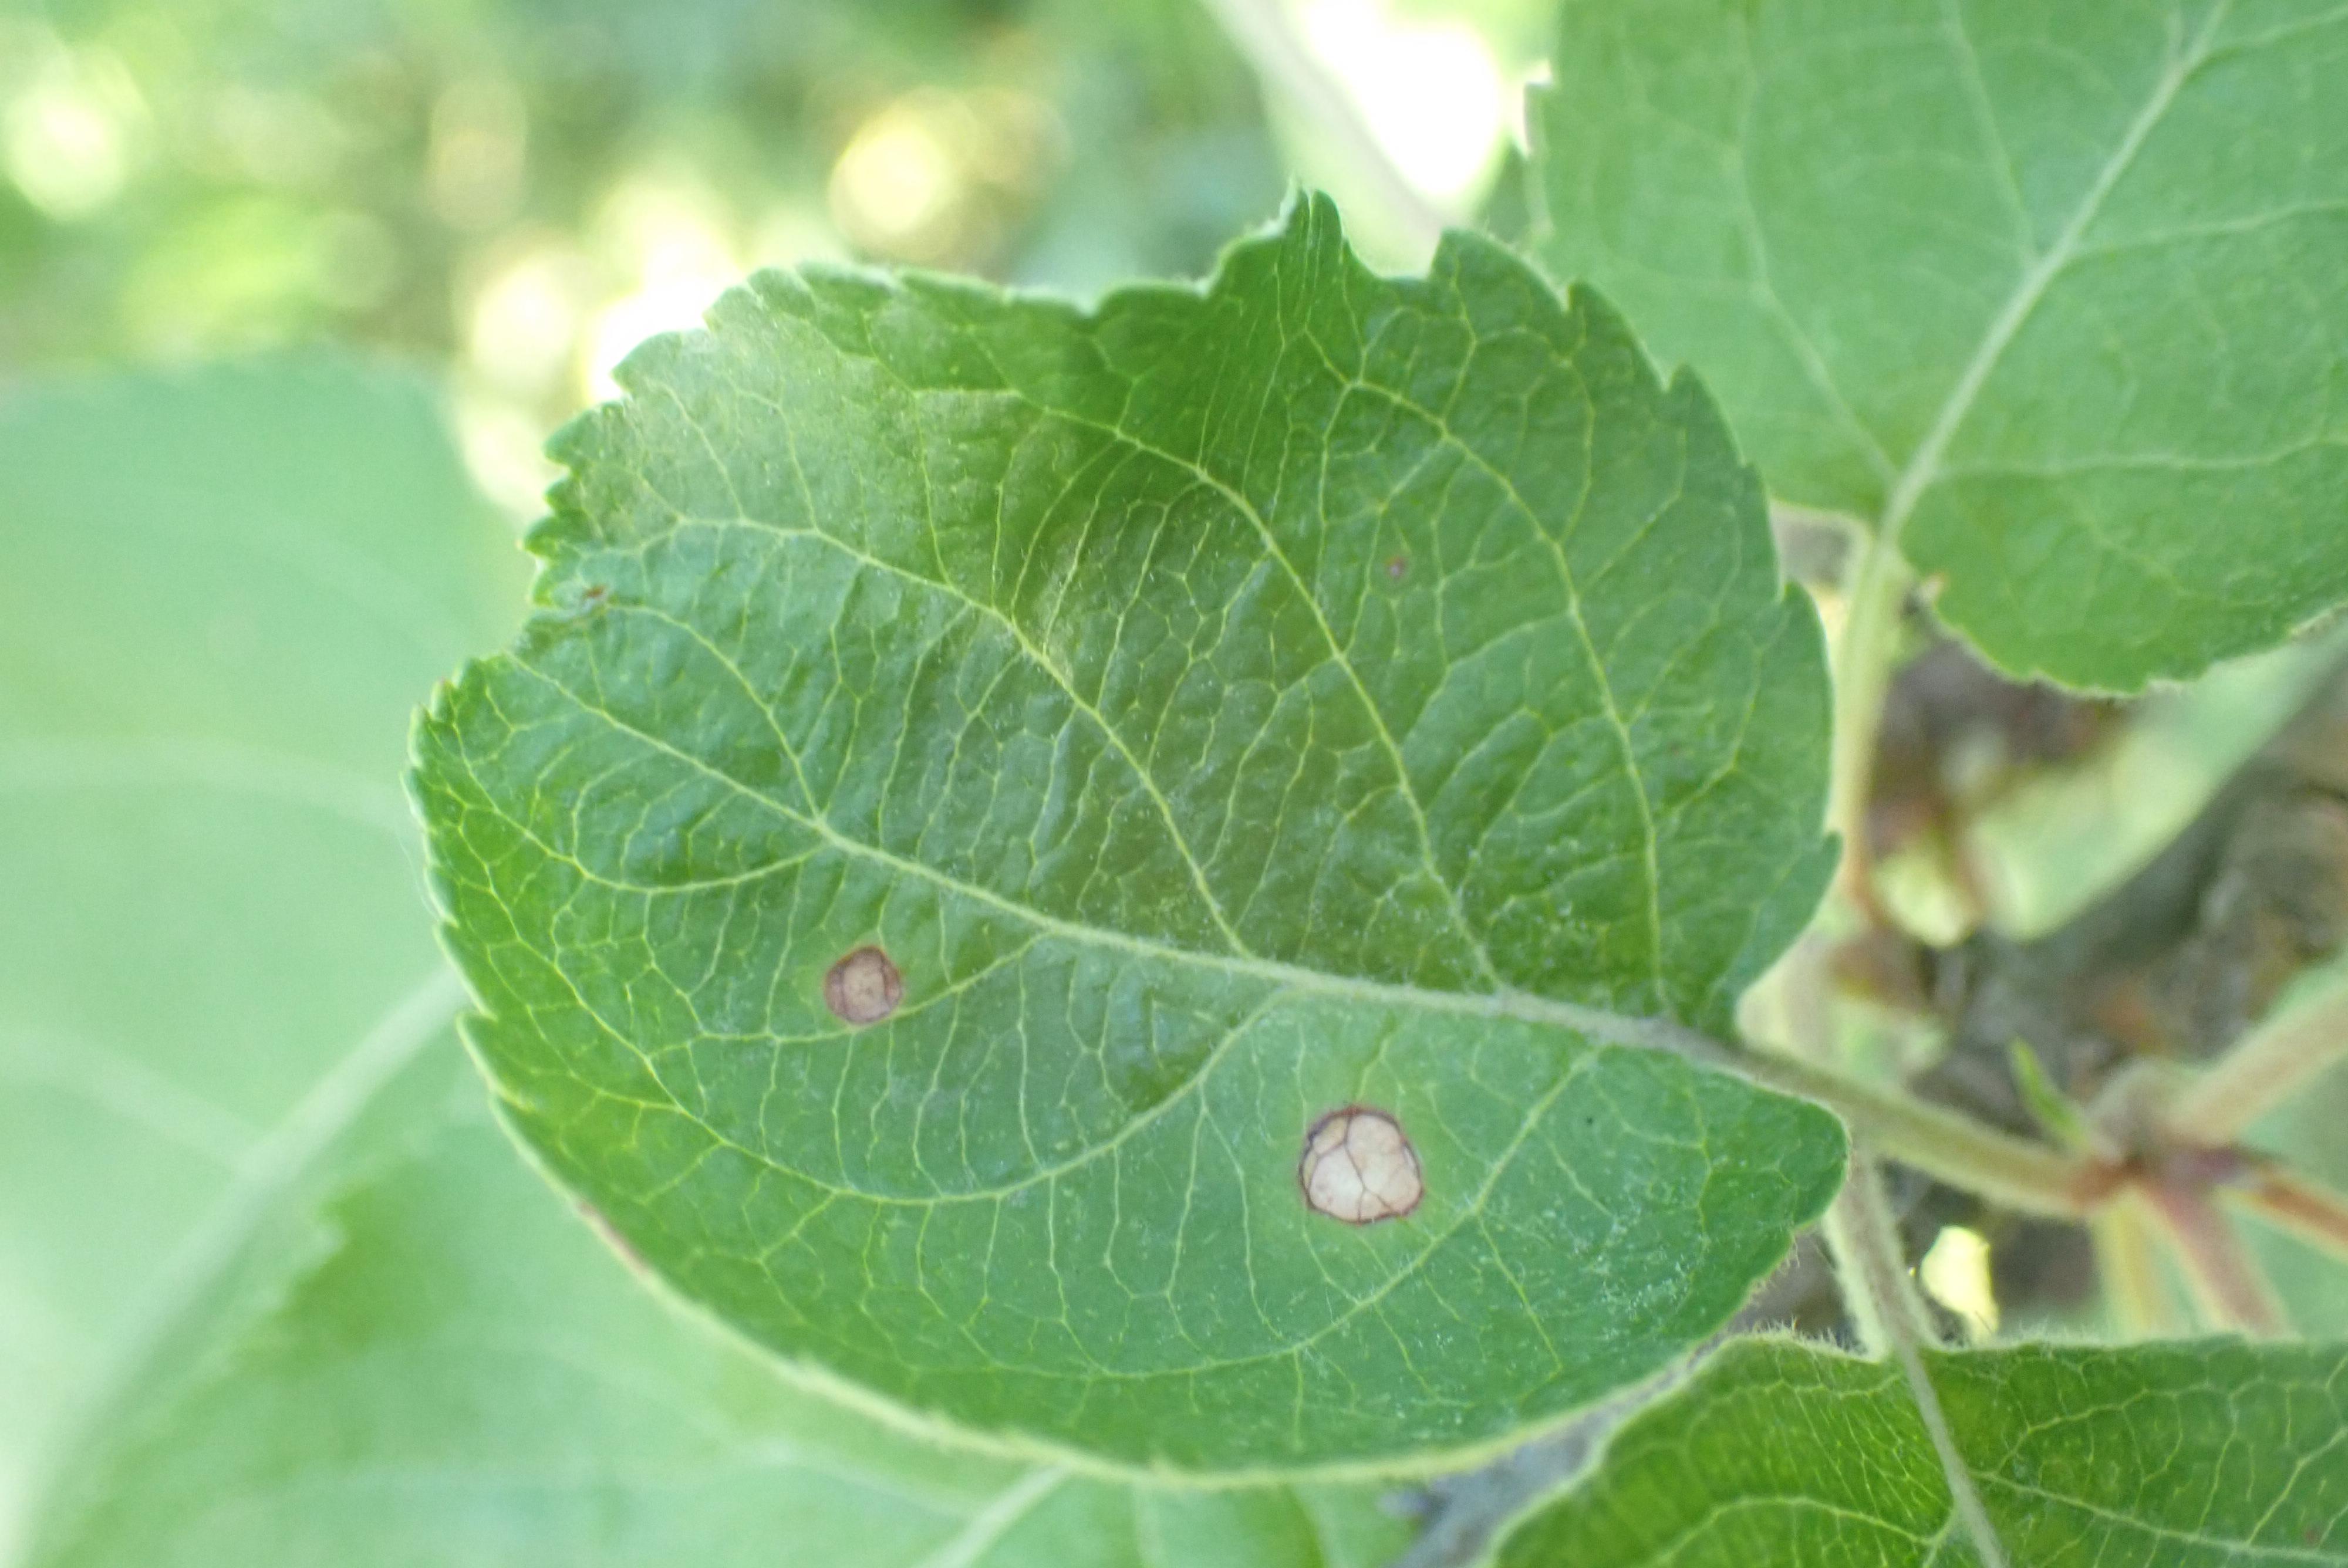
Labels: frog_eye_leaf_spot